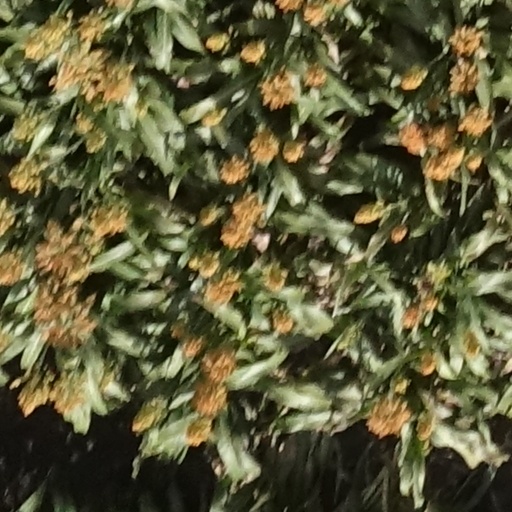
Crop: sorghum